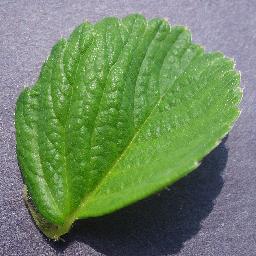
Label: Strawberry___healthy